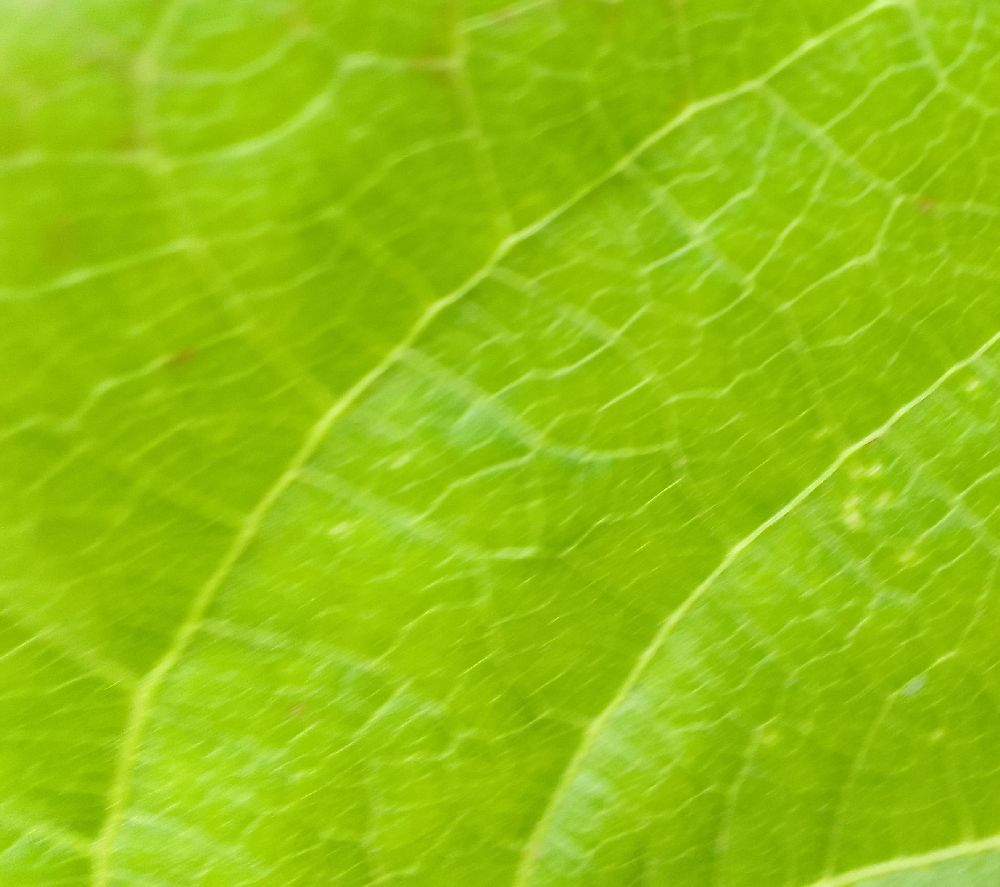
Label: healthy